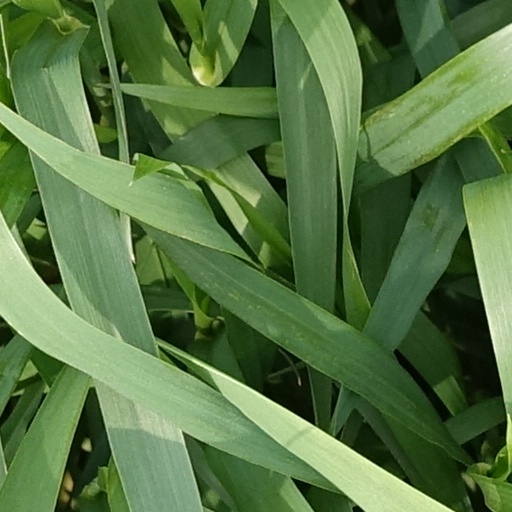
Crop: wheat